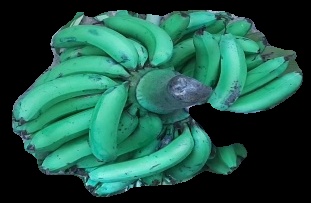
Variety: pachbale
Grade: grade3